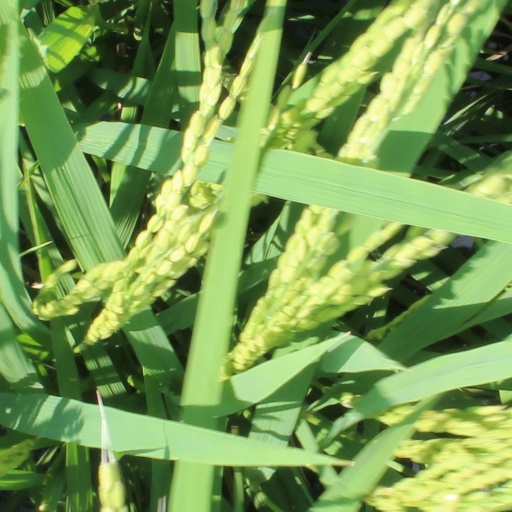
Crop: rice